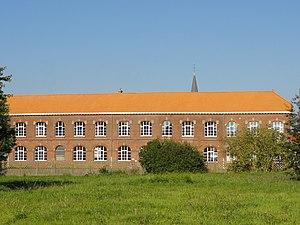
Écoles des cités de la fosse n° 6 - 6 bis - 6 ter de la Compagnie des mines de Bruay, Bruay-la-Buissière, Pas-de-Calais, Nord-Pas-de-Calais, France.
Trois-cent-cinquante-trois biens du bassin minier du Nord-Pas-de-Calais ont été inscrits sur la liste du patrimoine mondial de l'humanité le 30 juin 2012, lors de la trente-sixième session du comité du patrimoine mondial, organisé par l'Unesco du 24 juin au 6 juillet 2012 à Saint-Pétersbourg.
La fosse nᵒ 6 - 6 bis - 6 ter dite Marmottan de la Compagnie des mines de Bruay est un ancien charbonnage du Bassin minier du Nord-Pas-de-Calais, situé à Haillicourt. Le puits nᵒ 6 bis est commencé le 5 avril 1909, et le puits nᵒ 6 le 9 septembre. La fosse commence à extraire en 1913. Le puits nᵒ 6 ter, initialement destiné à l'aérage, est ajouté à partir de 1915. De vastes cités sont bâties, ainsi que des écoles et une église.